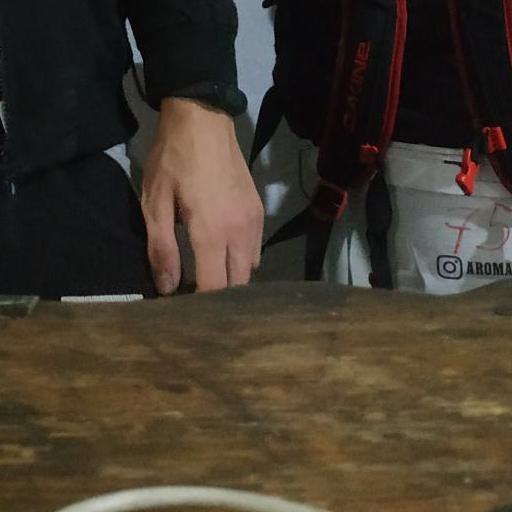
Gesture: no_gesture